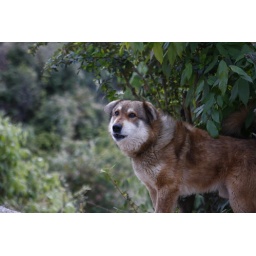
This mountain dog was just not happy to see us click him on our Trek in Mussoorie Hills.